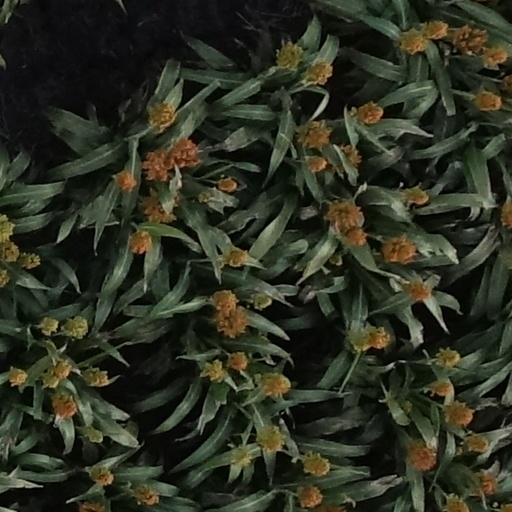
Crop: sorghum